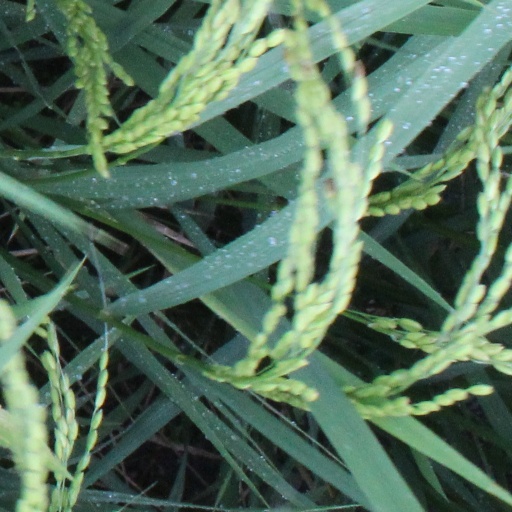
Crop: rice